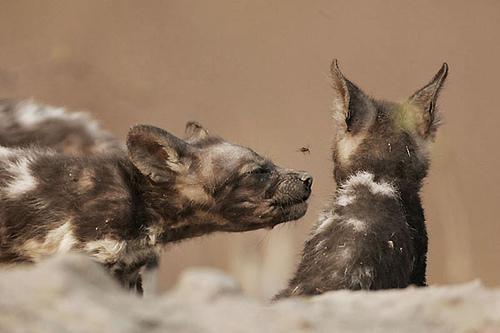
African_hunting_dog